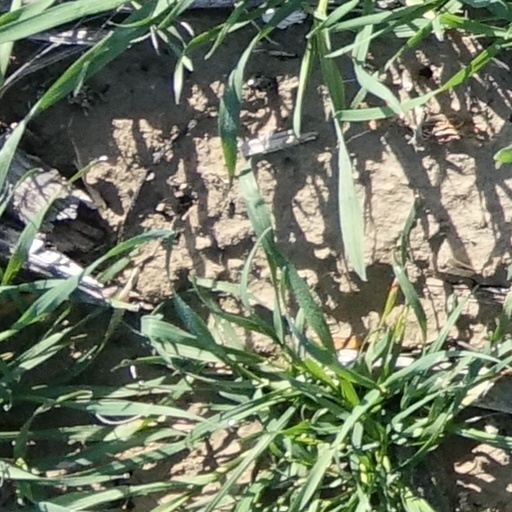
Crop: wheat